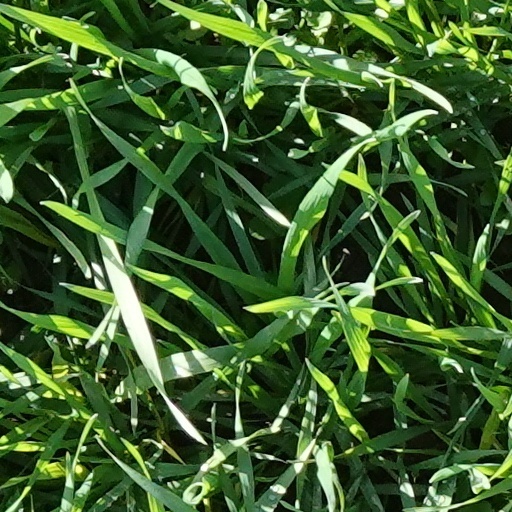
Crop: wheat